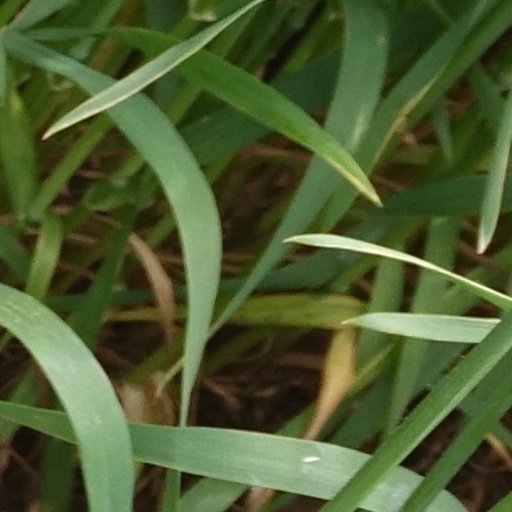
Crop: wheat